Gevrey-Chambertin

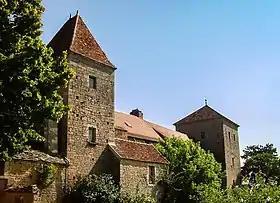
Château de Gevrey-Chambertin

The commune is twinned with Nierstein in the Rheinhessen wine region of Germany, and with the Belgian town Spy in the Namur province. The Albasso choir received the Sarteline choir of Sart-Bernard, Namur, from 24 to 25 March 2007. In its turn, the Gevrey-Chambertin choir went to Belgium from 1 to 2 March 2009. A return visit of the Belgian choir to the commune is currently being discussed.